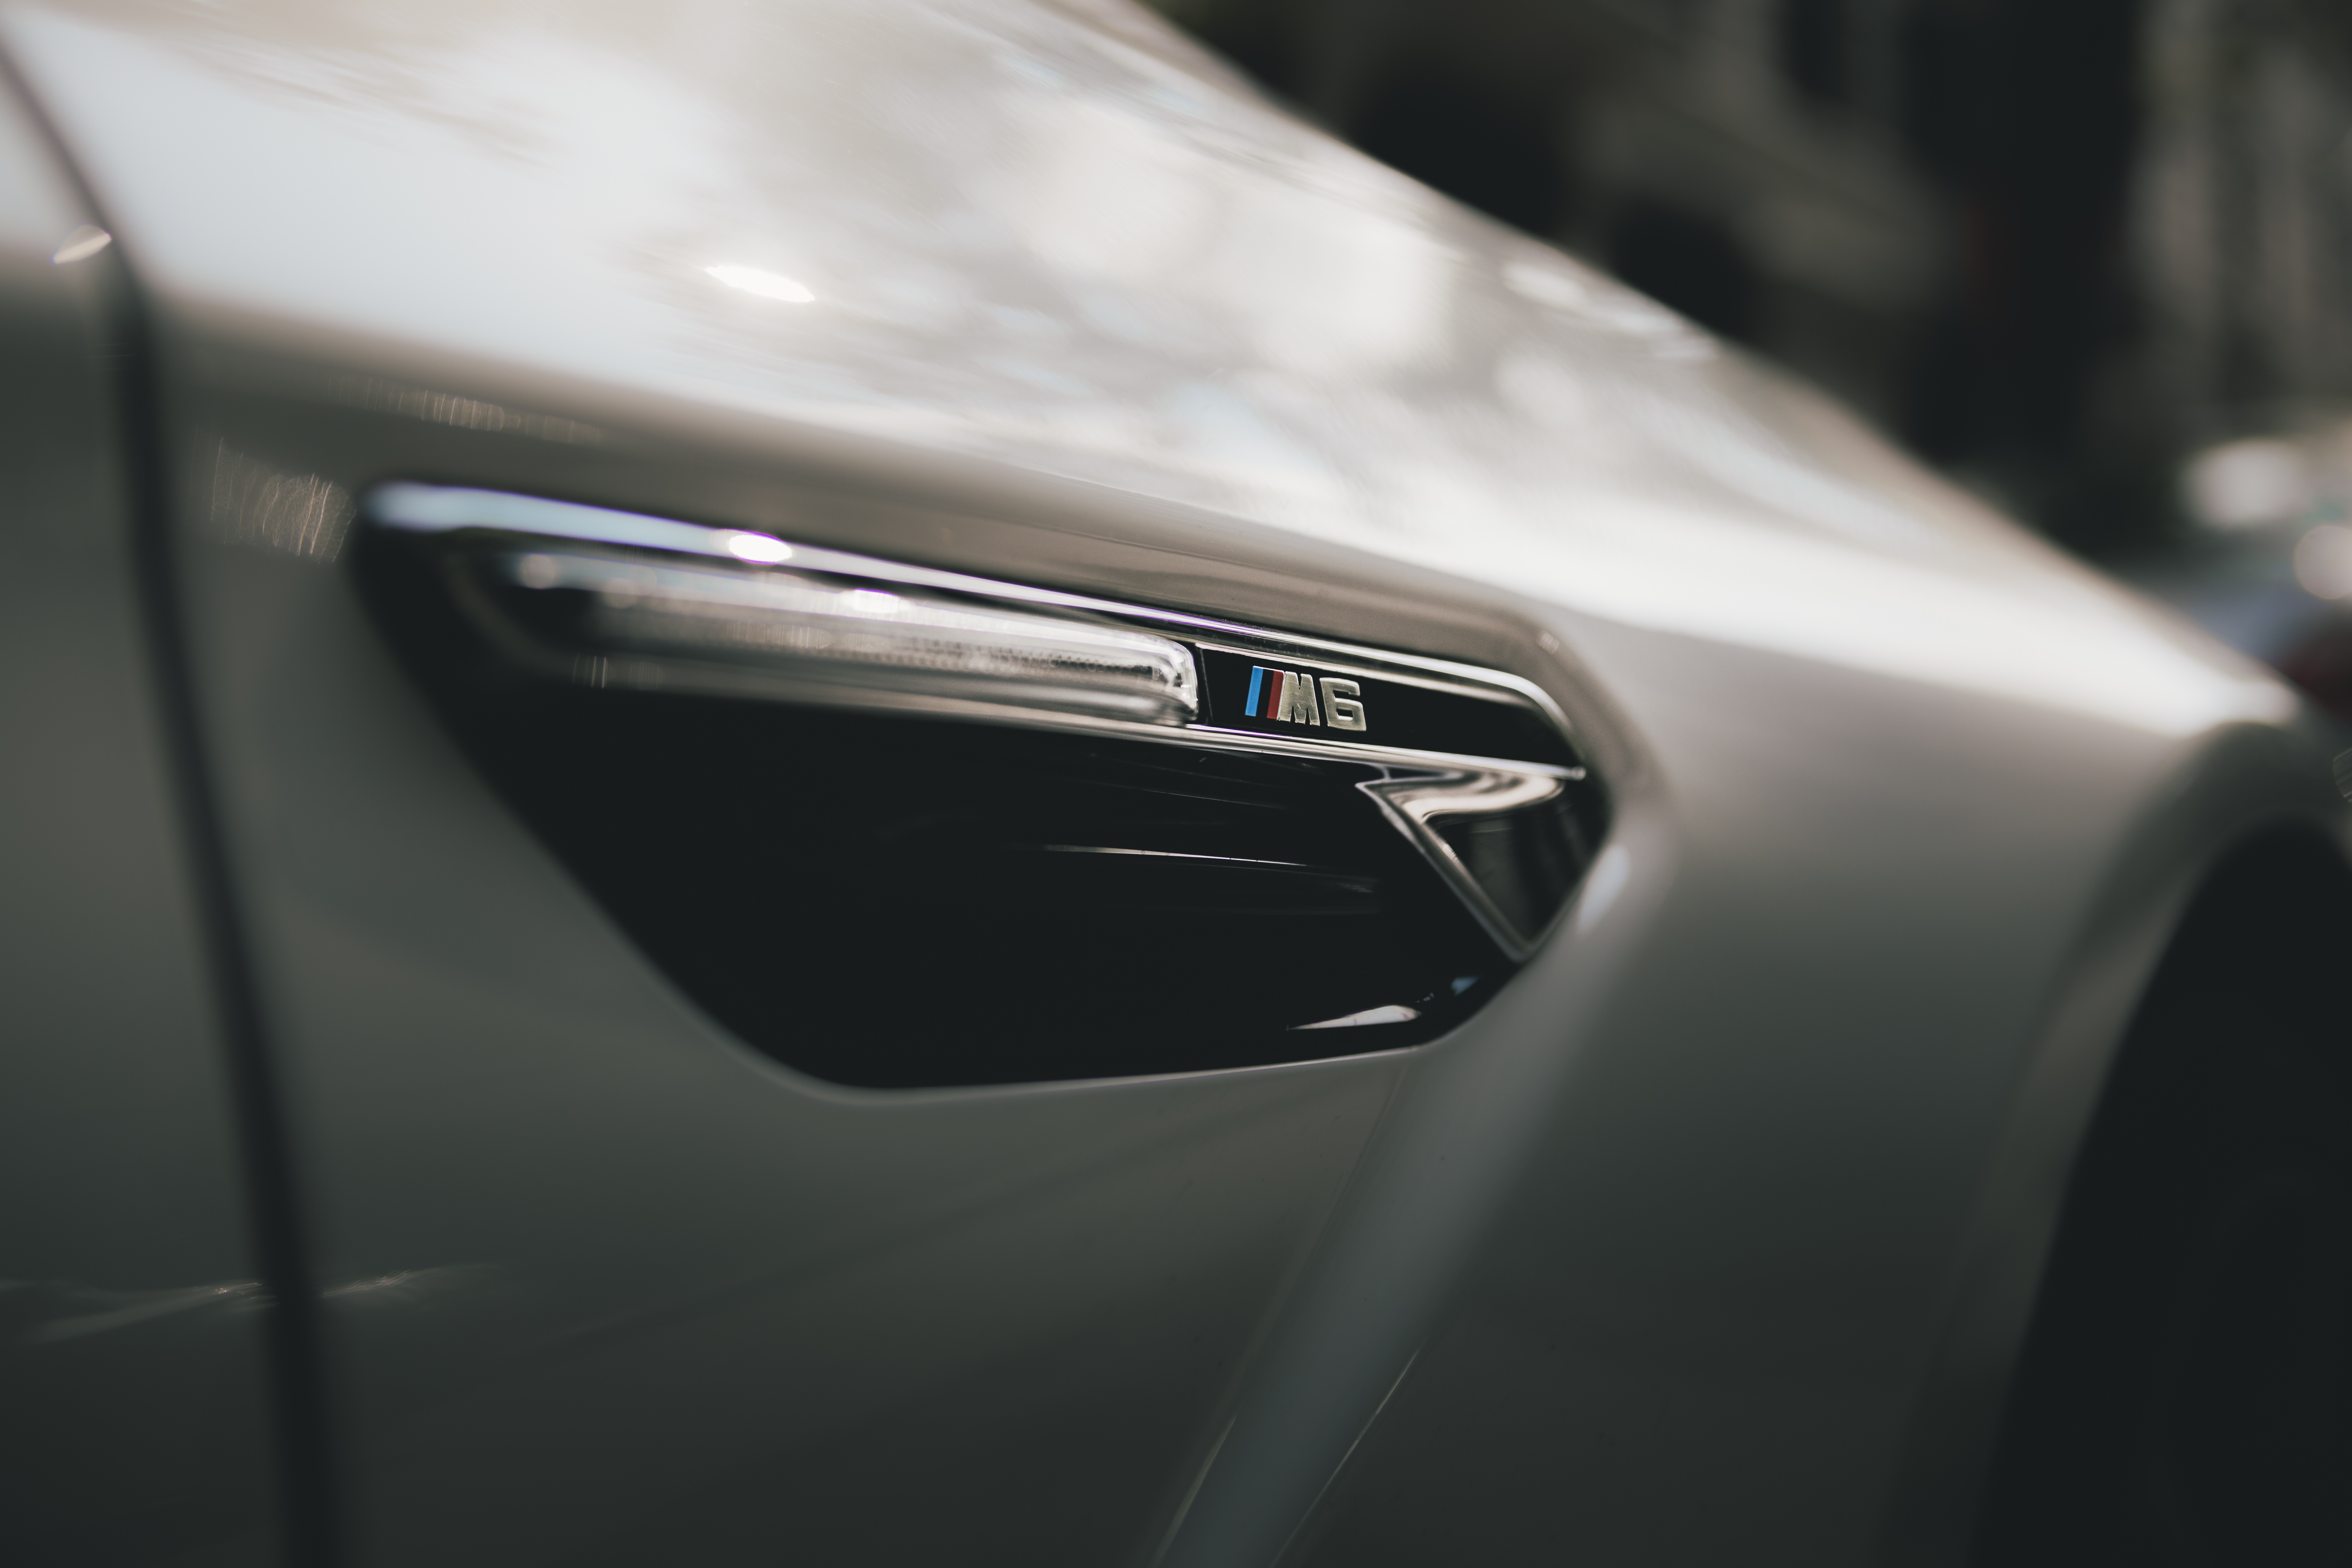
vehicle, vehicle door, car, automotive design, personal luxury car, luxury vehicle, automotive exterior, automotive lighting, sports sedan, wheel, family car, bmw, metal